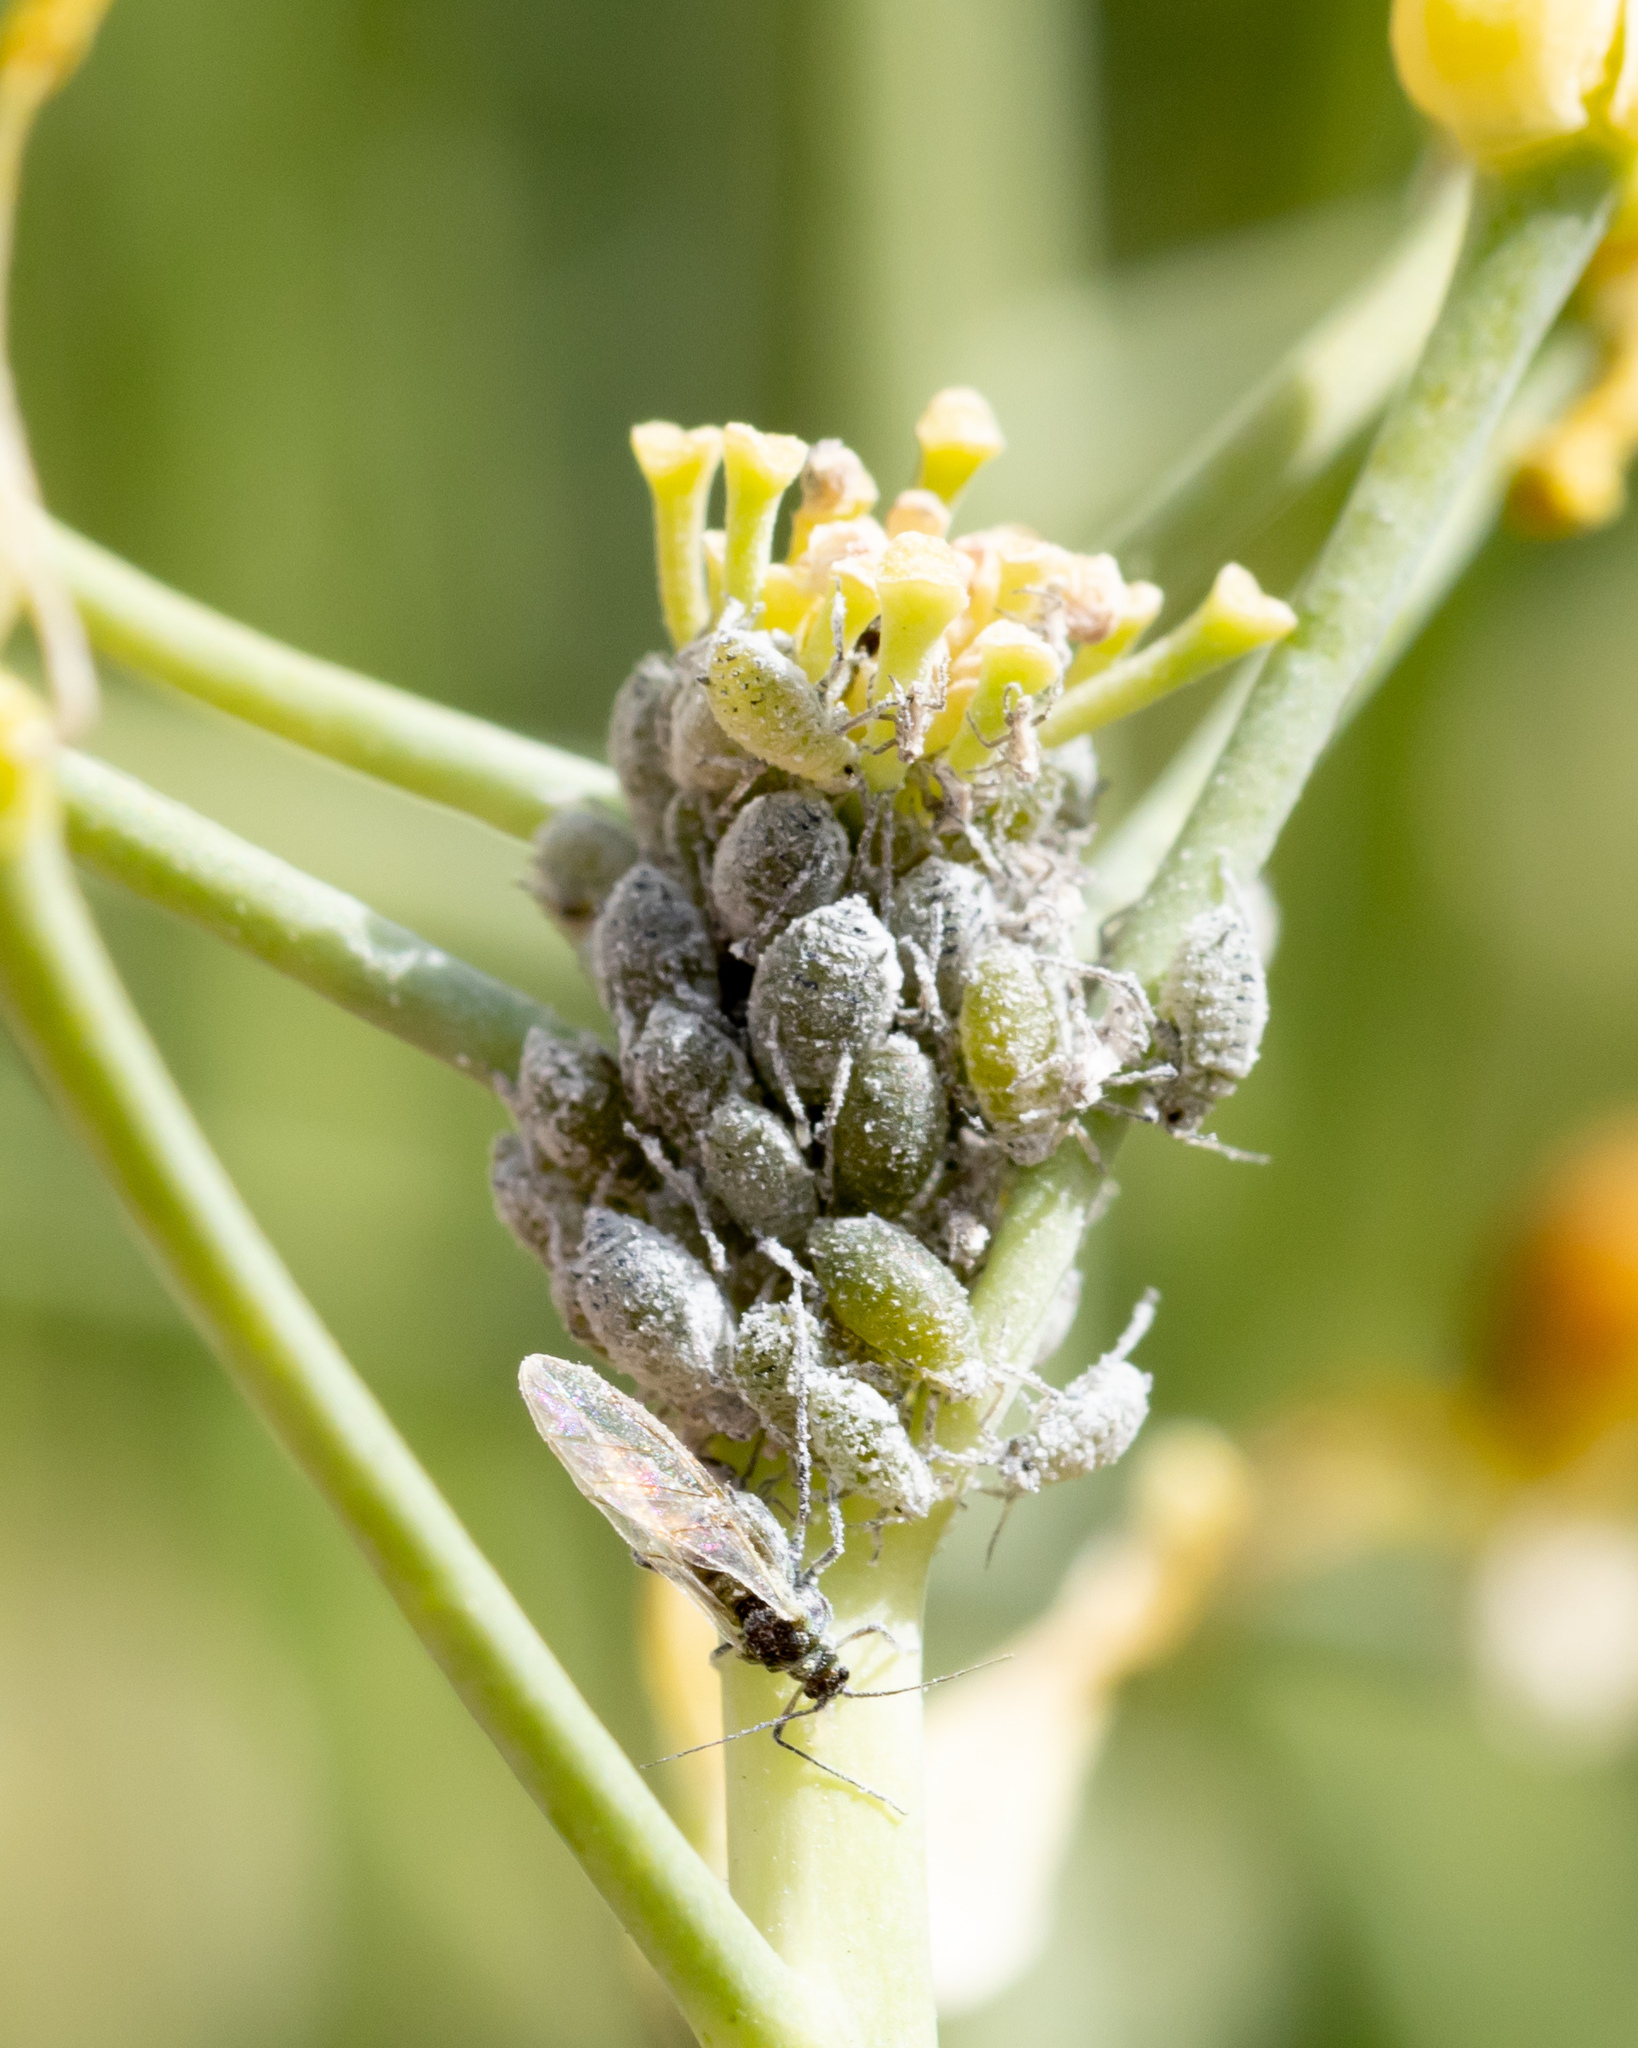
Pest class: cabbage_aphid